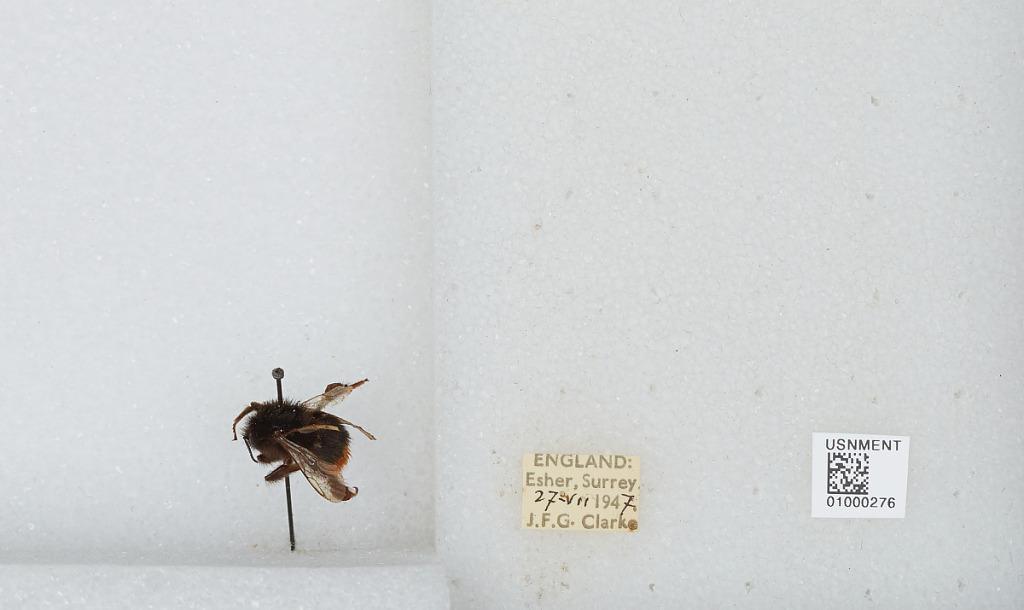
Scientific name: Bombus (Melanobombus) lapidarius lapidarius (Linnaeus)
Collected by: J. Clarke
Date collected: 1947-7-27
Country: United Kingdom
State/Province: England
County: Surrey
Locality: Esher
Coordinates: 51.3692, -0.365